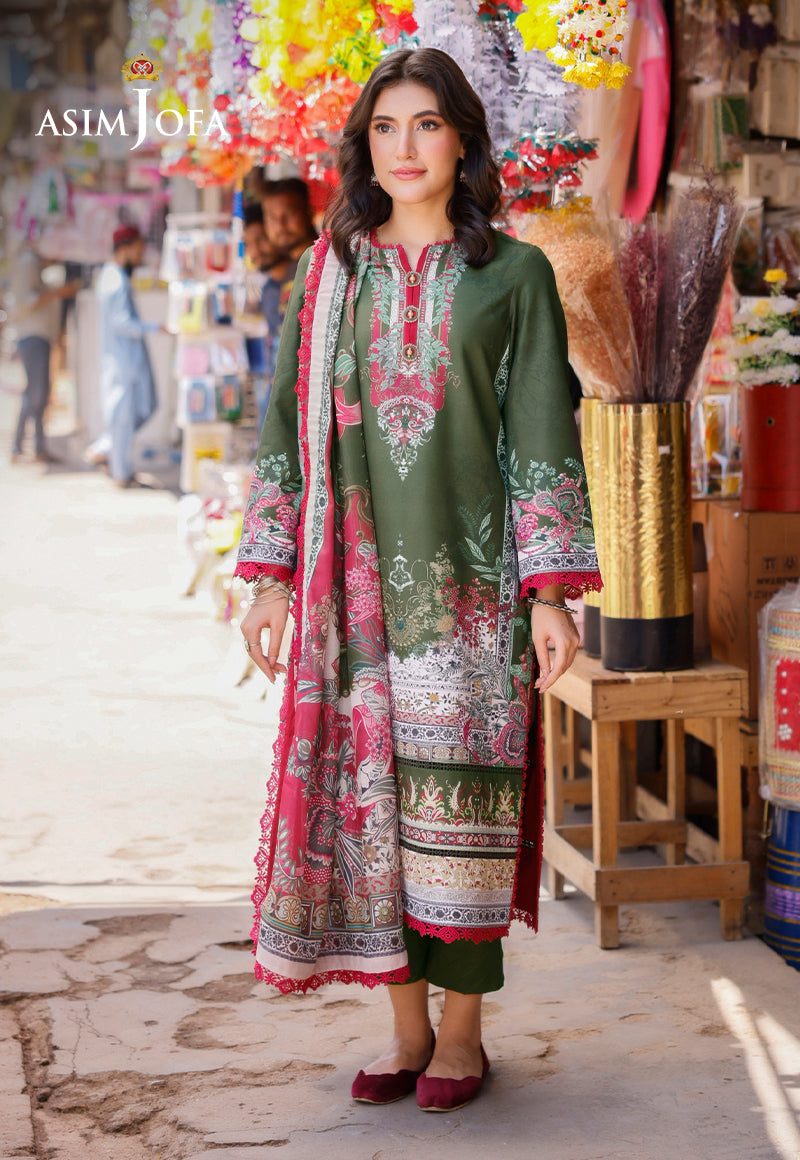
green multi embroidered salwar suit